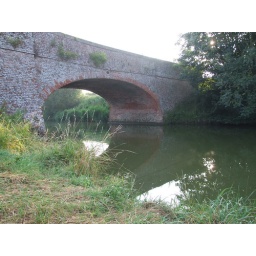
water under the bridge